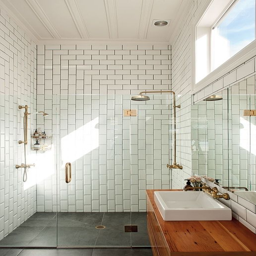
i love the way they put the tile in here .